Bishop Wordsworth's School

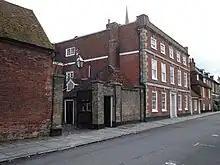
Bishop Wordsworth's School, No. 11 The Close. The cathedral spire is visible in the background.

The school was founded in June 1889, when the bishop of Salisbury, John Wordsworth, announced to his friend Canon Woodall, "I should like to see Salisbury a great educational centre. I should like to found a school which shall be equal to the greatest and best of our public schools." His initial desire that working class boys were not to be admitted caused much controversy. Fees were initially set at £1.10s.0d, and boarding fees were £2 per term; however, the fees were raised to £9 in 1894 to meet the unexpected costs of the school. During the first year, classes were taught in the bishop's palace of Salisbury itself. Bishop Wordsworth personally donated £3000, which was used to purchase an area of land in the cathedral close and to build the school's first buildings. After Wordsworth's death, the school was renamed Bishop Wordsworth's School, having been previously known as "The Bishop's School".